James Randi

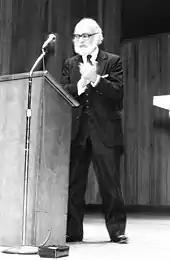
Randi speaking at the first CSICOP Conference, in Buffalo, New York, 1983

Randi gained the international spotlight in 1972 when he publicly challenged the claims of Uri Geller. He accused Geller of being nothing more than a charlatan and a fraud who used standard magic tricks to accomplish his allegedly paranormal feats, and he presented his claims in the book "The Truth About Uri Geller" (1982).